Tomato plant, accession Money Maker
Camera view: vertical (180 deg); turntable rotation: 60 degrees
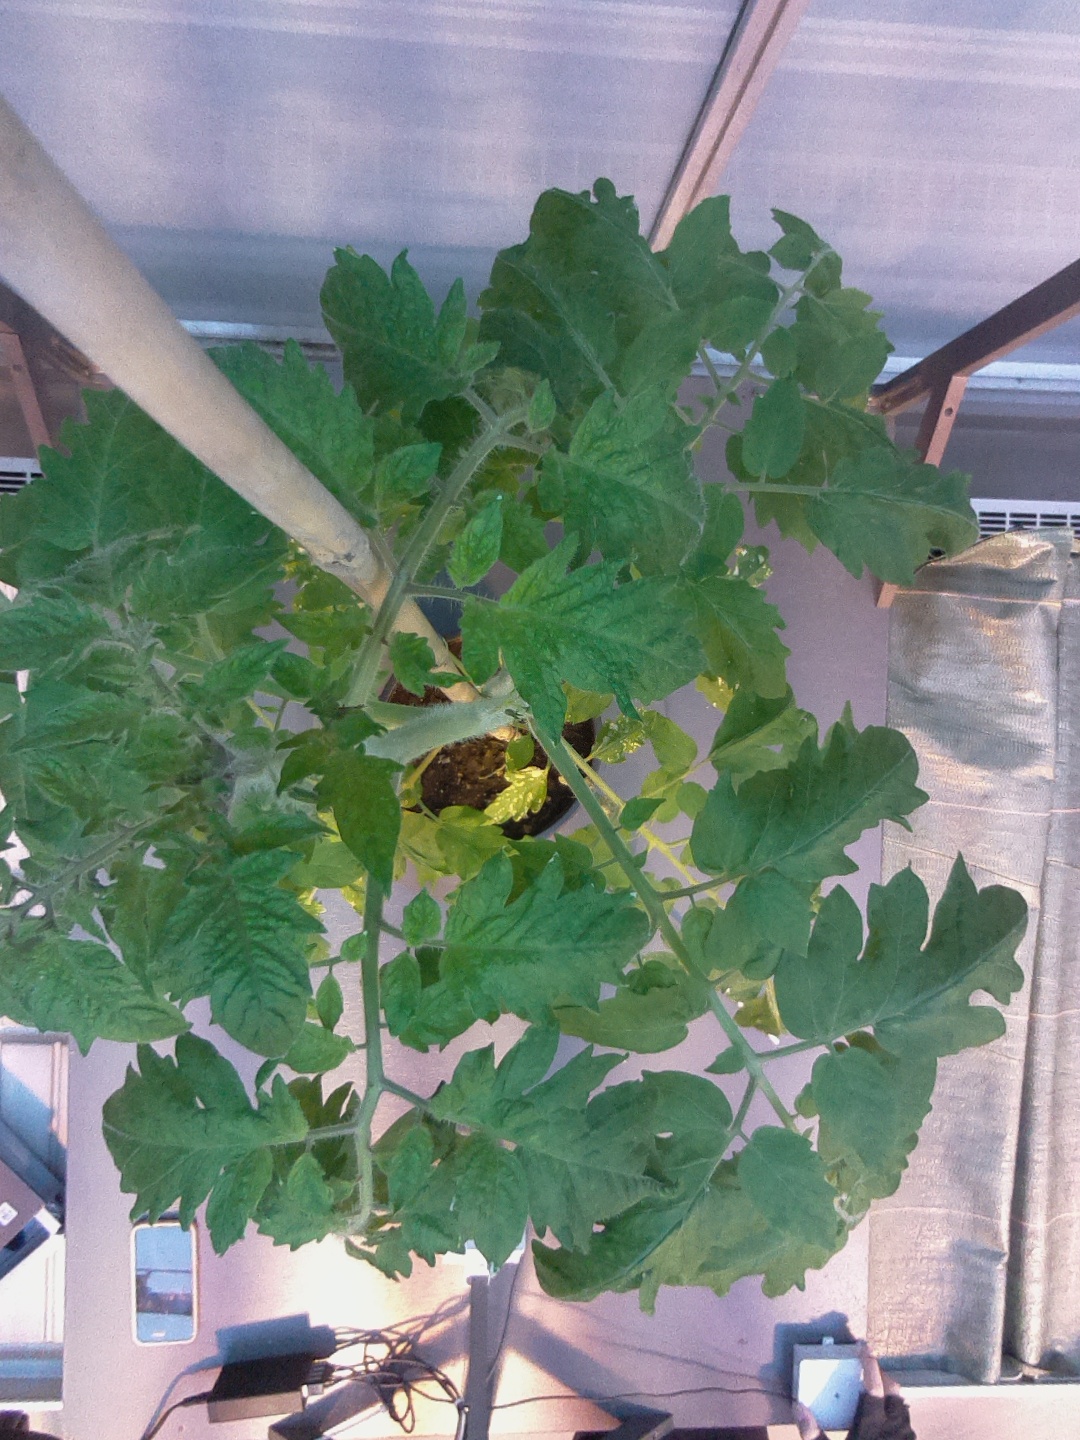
BBCH growth stage 54: 4 inflorescences visible